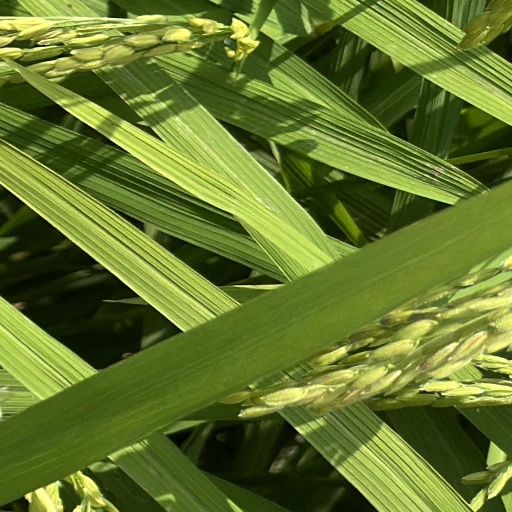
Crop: rice